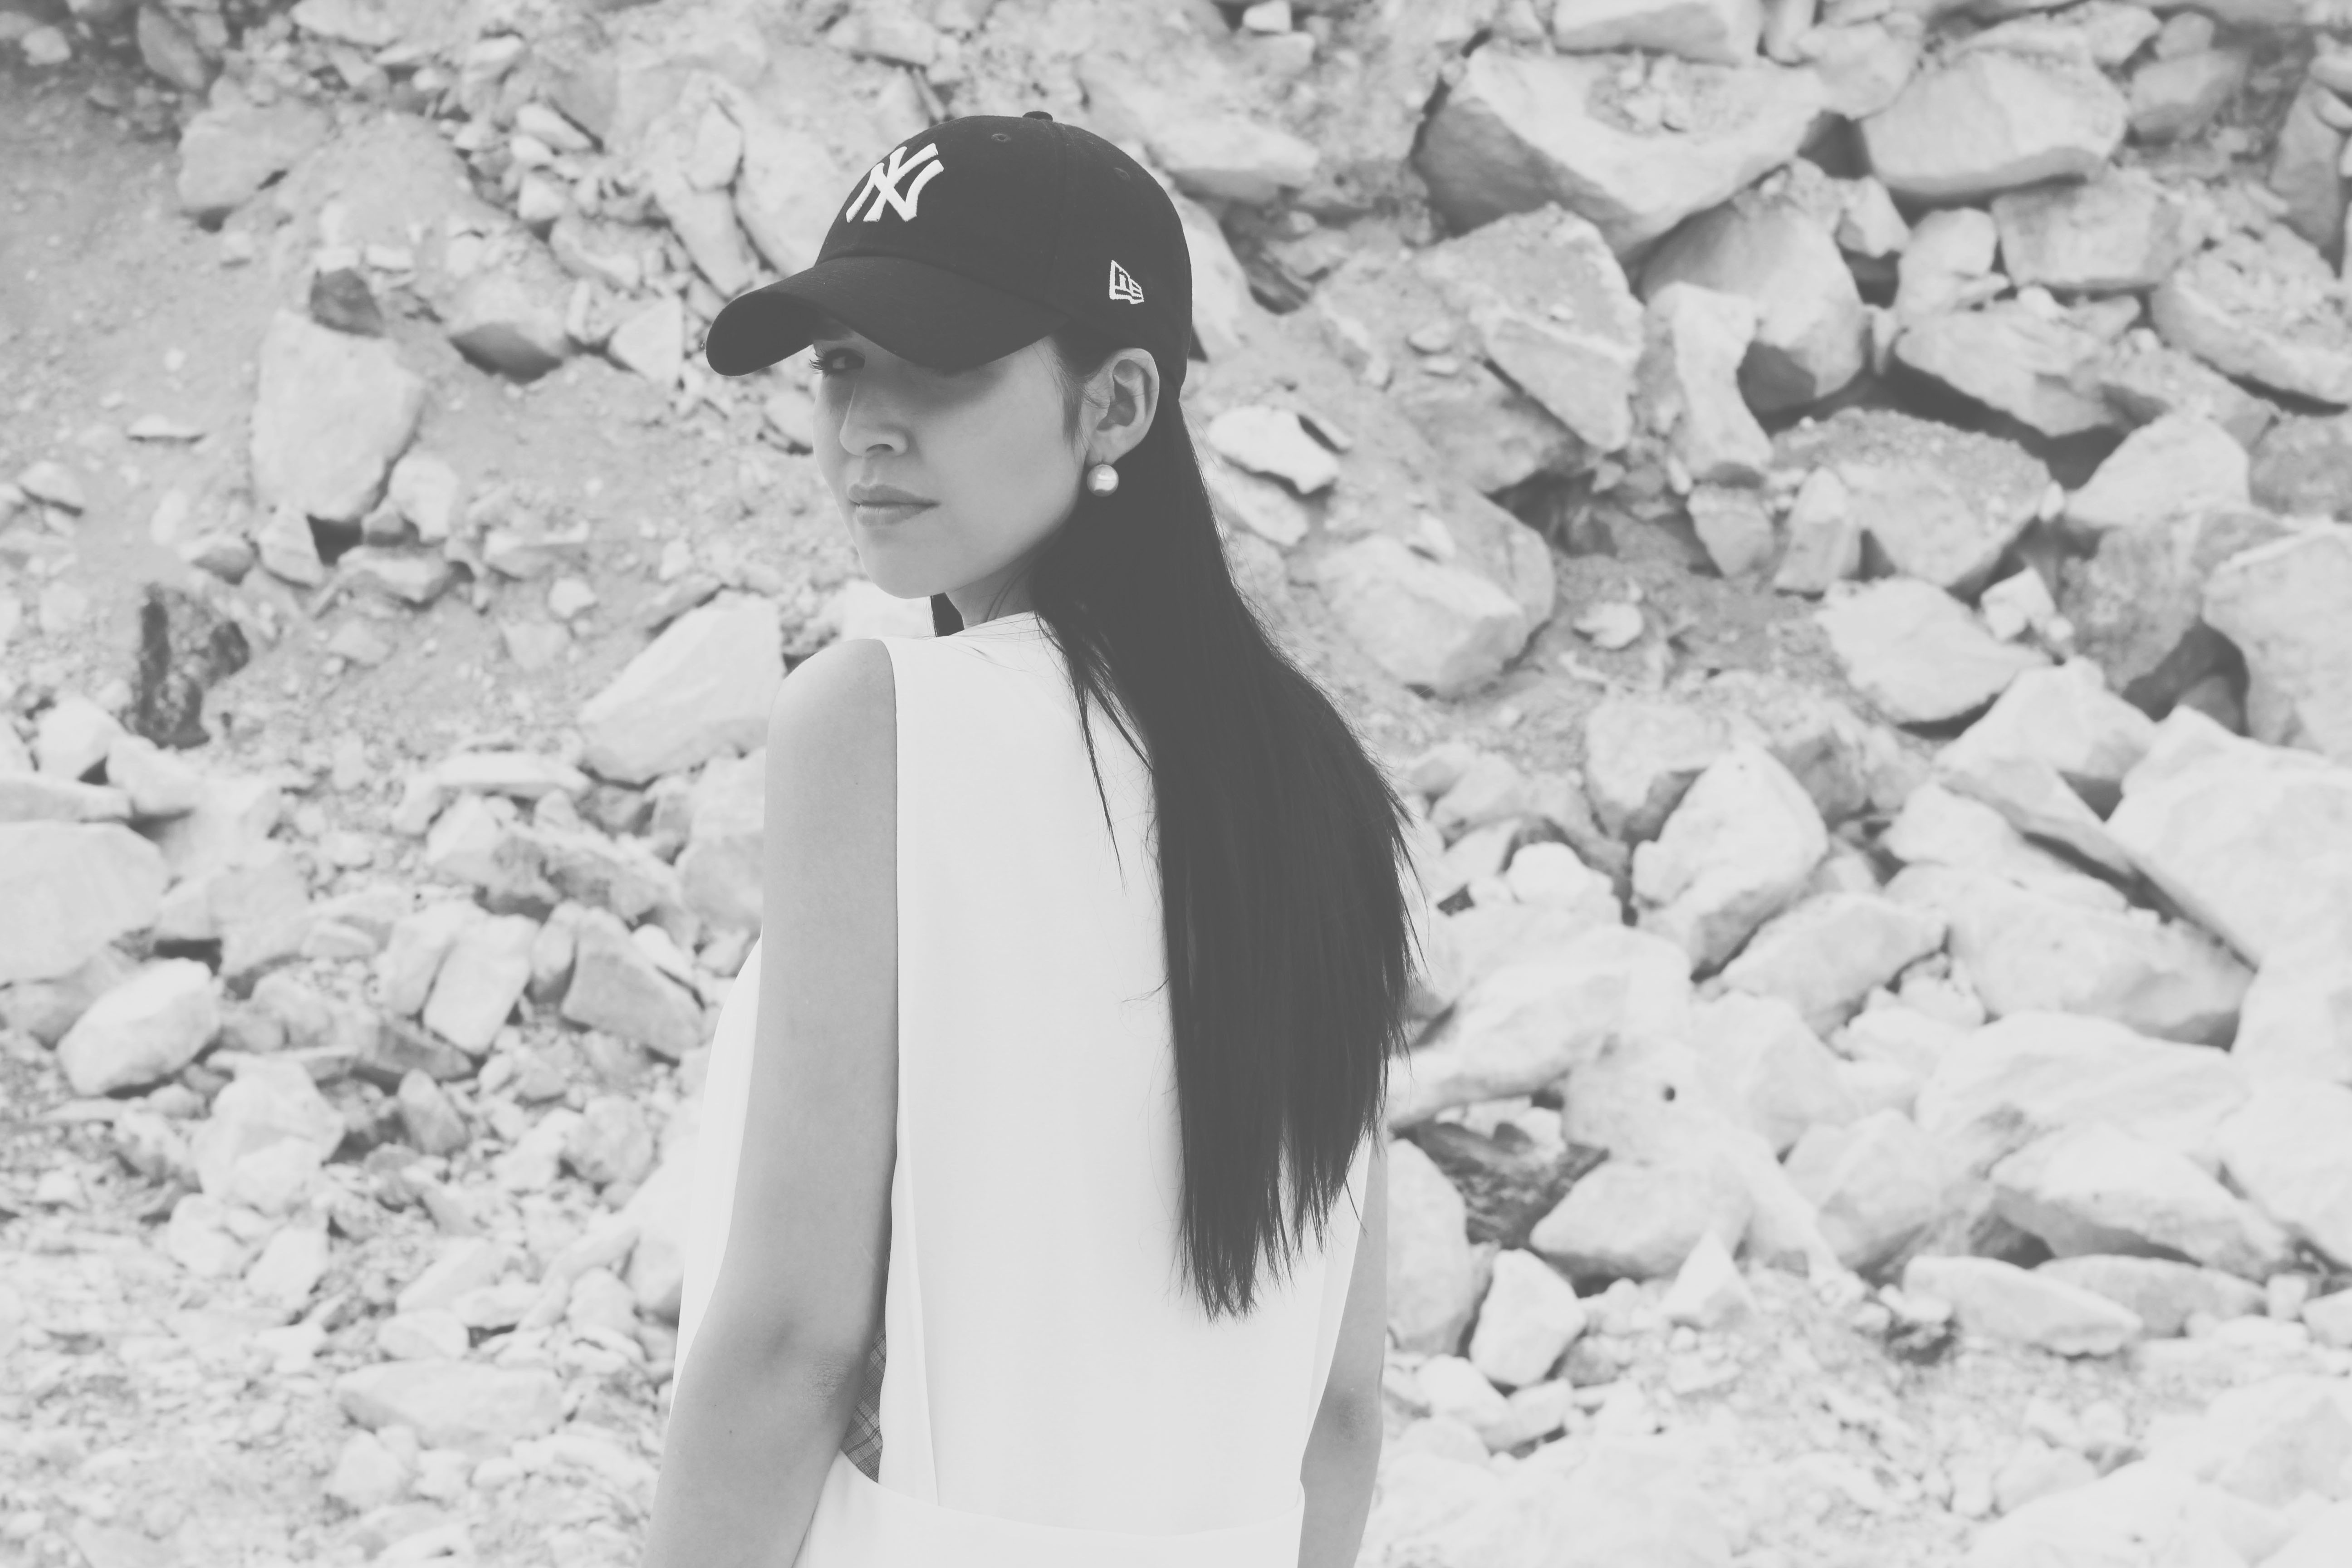
snow, winter, black and white, woman, white, photography, monochrome, bride, dress, photograph, beauty, photo shoot, monochrome photography